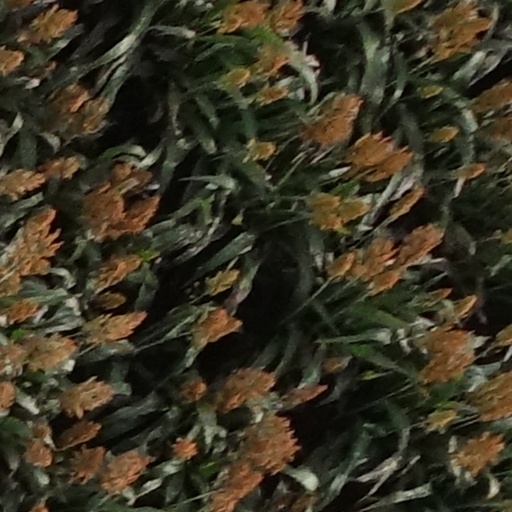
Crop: sorghum